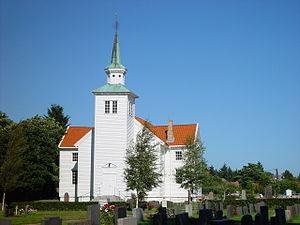
Spangereid est un village et une ancienne commune norvégienne qui fait aujourd'hui parti de la commune de Lindesnes dans le Comté d'Agder. Spangereid est situé le long de la route 460 entre Vigeland et le phare de Lindesnes. Le bureau de statistique de Norvège appelle le village Høllen qui était le nom du centre administratif de l'ancienne commune de Spangereid et qui se trouve à environ 17 kilomètres au sud-ouest de Vigeland. Au 1ᵉʳ janvier 2019, le village comptait 654 habitants.